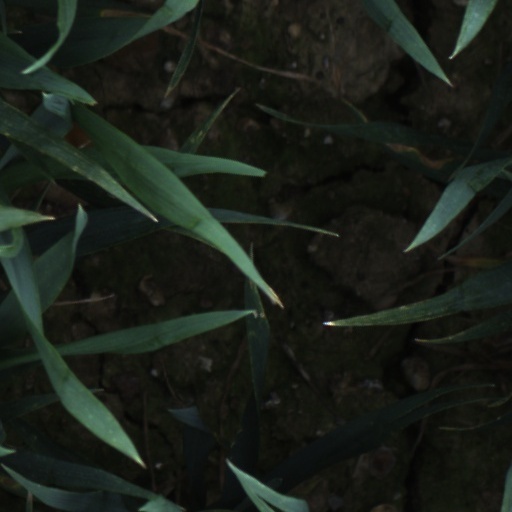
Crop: wheat